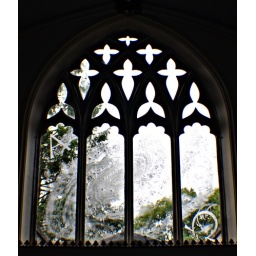
Etched glass windows of St Nicholas Church. in the Parish of Moreton in Dorset, England.